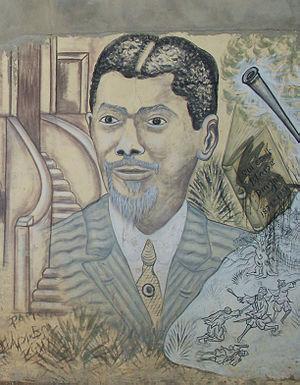
Blaise Diagne est un homme politique français, né le 13 octobre 1872 à Gorée au Sénégal et mort le 11 mai 1934 à Cambo-les-Bains en France. Il est le premier député africain élu à la Chambre des députés française. En effet, jusqu'à cette date, les précédents députés noirs au parlement de la France étaient originaires des colonies françaises des Amériques. Il est également le premier Africain sous-secrétaire d'État aux Colonies. Baignant dans une culture politique assimilationniste, il doit sa renommée à sa volonté de faire participer pleinement les Africains à la politique française aussi bien durant la mise en place des structures coloniales qu'une fois ces dernières installées. Il a également joué un rôle important en faveur des droits des Africains engagés dans les troupes coloniales.
L’histoire du Sénégal – avant l'accession du pays à son indépendance en 1960 – s'inscrit d'abord dans celle d'entités plus larges telles que, successivement, le Sahara, le Soudan, la Sénégambie ou l'Afrique-Occidentale française, avant d'être associée à l'époque contemporaine à celle des États voisins du Sahel africain.